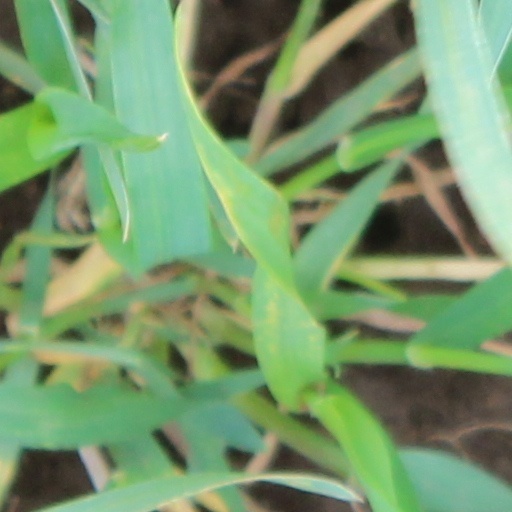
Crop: wheat